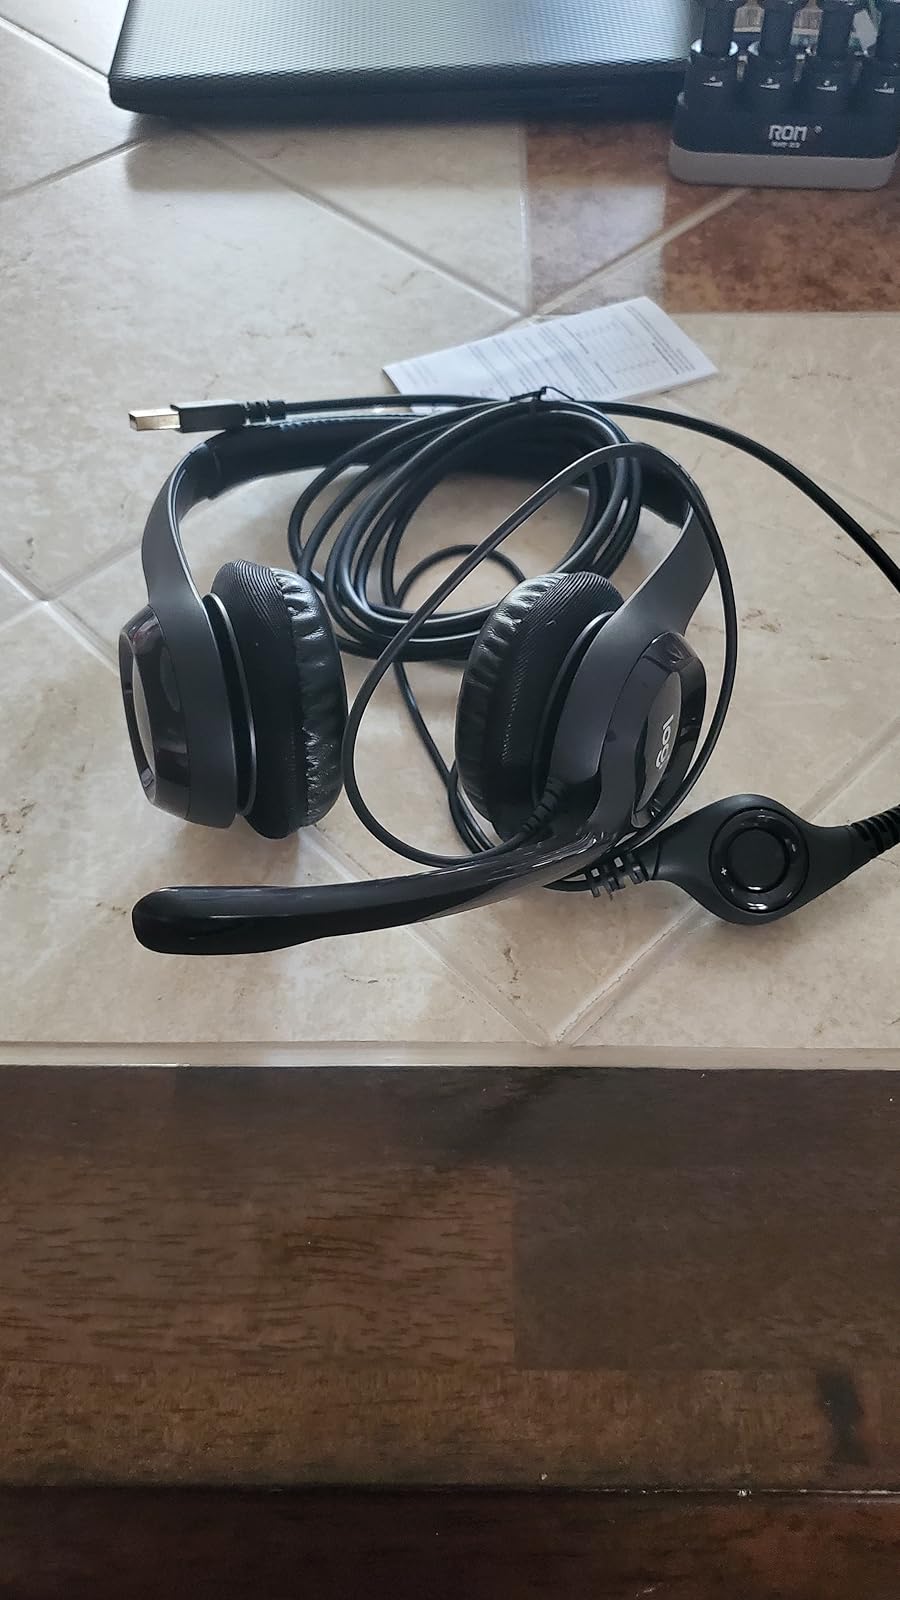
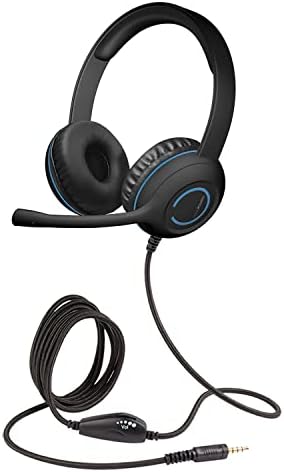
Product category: headphones
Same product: no